Auto racing

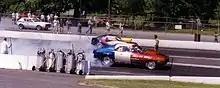
Two modified AMCs launching at a dragstrip

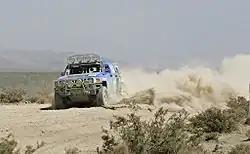
Rod Hall in a Hummer H3 during a Best in the Desert race

In drag racing, the objective is to complete a given straight-line distance, from a standing start, ahead of a vehicle in a parallel lane. This distance is traditionally , though and are also common. The vehicles may or may not be given the signal to start at the same time, depending on the class of racing. Vehicles range from the everyday car to the purpose-built dragster. Speeds and elapsed time differ from class to class. Average street cars cover the mile in 12 to 16 seconds, whereas a top fuel dragster takes 4.5 seconds or less, reaching speeds of up to . Drag racing was organized as a sport by Wally Parks in the early 1950s through the National Hot Rod Association (NHRA). The NHRA was formed to discourage street racing.